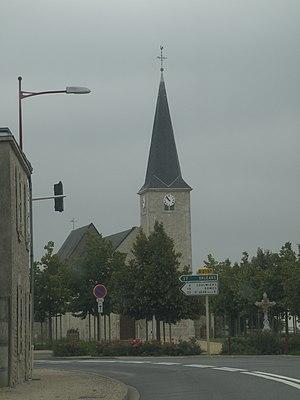
Église Saint-Martin et Saint-Loup de Charsonville.
Charsonville est une commune française, située dans le département du Loiret en région Centre-Val de Loire.